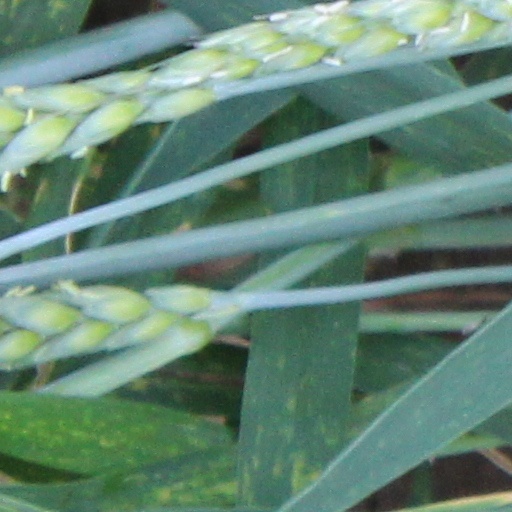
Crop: wheat